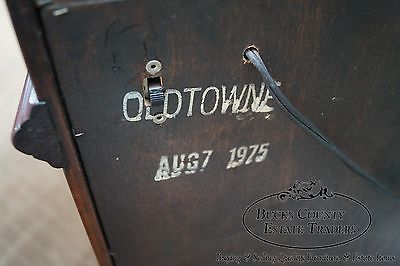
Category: cabinet